Atmosphere of Venus

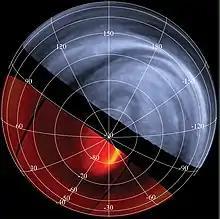
Composite image of the polar vortex of Venus in strong red (red image is an infrared view of hot high clouds and the grey image is an ultra-violet view of lower clouds)

The atmospheric pressure at the surface of Venus is about 92 times that of the Earth, similar to the pressure found below the surface of the ocean. The atmosphere has a mass of 4.8 kg, about 93 times the mass of the Earth's total atmosphere. The density of the air at the surface is 65 kg/m, which is 6.5% that of liquid water on Earth. The pressure found on Venus's surface is high enough that the carbon dioxide is technically no longer a gas, but a supercritical fluid. This supercritical carbon dioxide forms a kind of sea, with 6.5% the density of water, that covers the entire surface of Venus. This sea of supercritical carbon dioxide transfers heat very efficiently, buffering the temperature changes between night and day (which last 56 terrestrial days). Particularly at possible higher atmospheric pressures in Venus's past might have created an even more fluid-like layer of supercritical carbon dioxide shaping Venus's landscape; altogether, it is unclear how the supercritical environment behaves and is shaped.